Arduino Uno

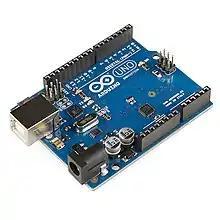
Arduino Uno R3 SMD board with ATmega328P MCU in SMD package

The Arduino Uno is a series of open-source microcontroller board based on a diverse range of microcontrollers (MCU). It was initially developed and released by Arduino company in 2010. The microcontroller board is equipped with sets of digital and analog input/output (I/O) pins that may be interfaced to various expansion boards (shields) and other circuits. The board has 14 digital I/O pins (six capable of PWM output), 6 analog I/O pins, and is programmable with the Arduino IDE (Integrated Development Environment), via a type B USB cable. It can be powered by a USB cable or a barrel connector that accepts voltages between 7 and 20 volts, such as a rectangular 9-volt battery. It has the same microcontroller as the Arduino Nano board, and the same headers as the Leonardo board. The hardware reference design is distributed under a Creative Commons Attribution Share-Alike 2.5 license and is available on the Arduino website. Layout and production files for some versions of the hardware are also available.